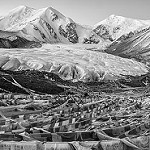
Label: B & W